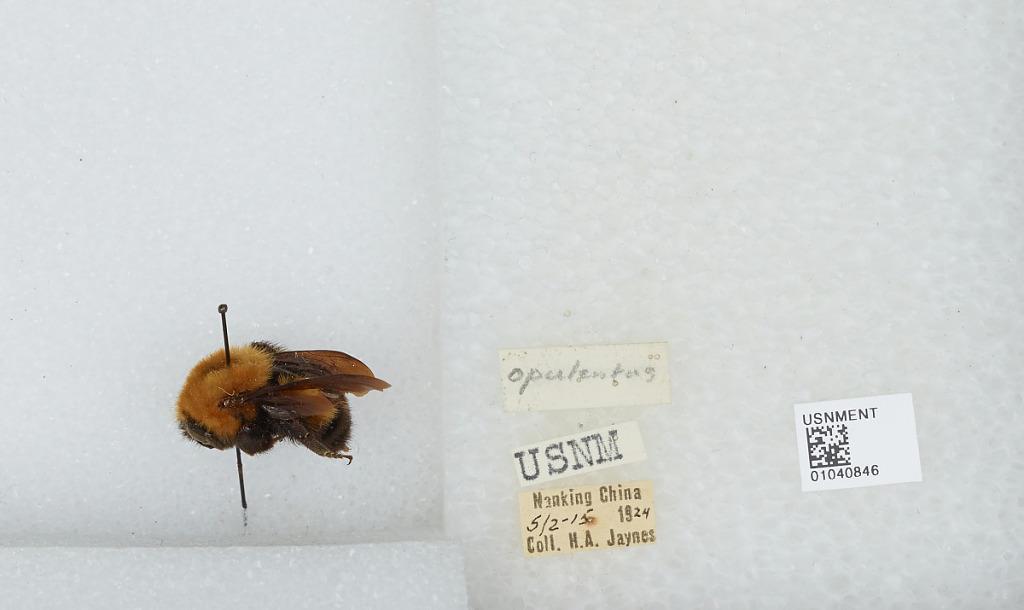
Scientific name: Bombus (Thoracobombus) opulentus Smith
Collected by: H. Jaynes
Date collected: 1924-5-2
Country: China
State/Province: Jiangsu
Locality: Nanjing